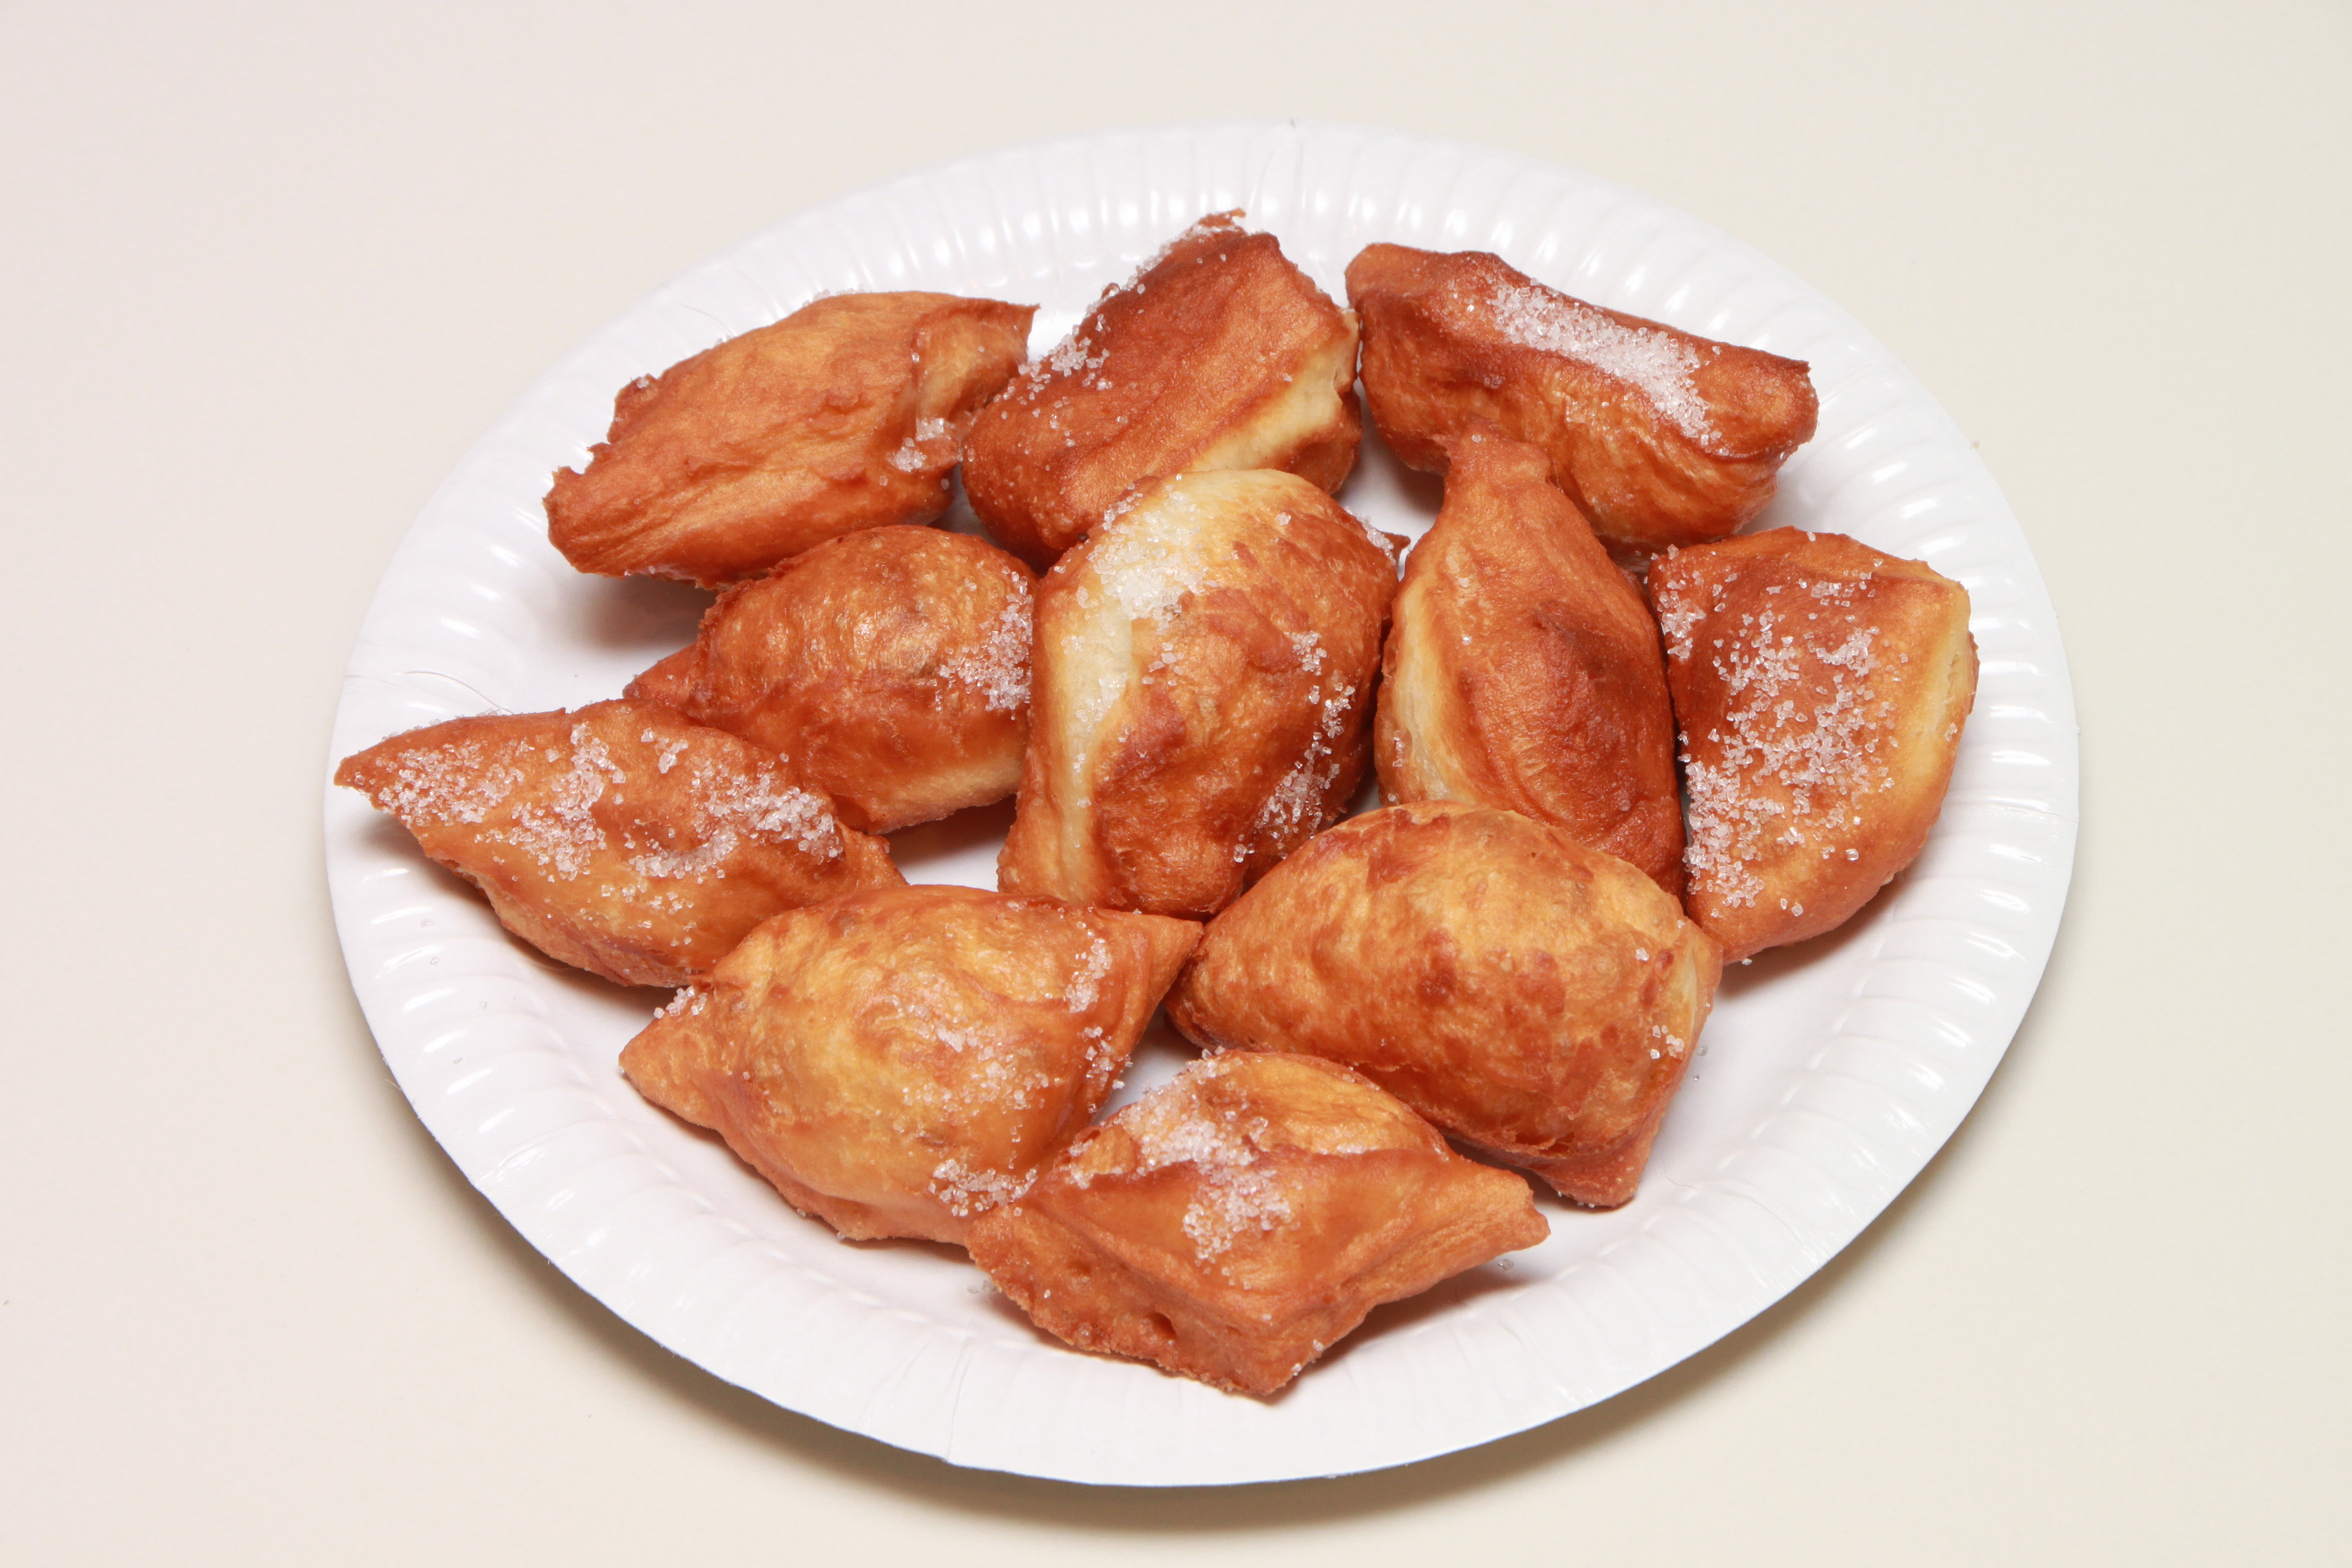
sweet, dish, meal, food, produce, drink, breakfast, dessert, meat, cuisine, delicious, homemade, close up, doughnut, fried, sugar, donuts, snack food, fried food